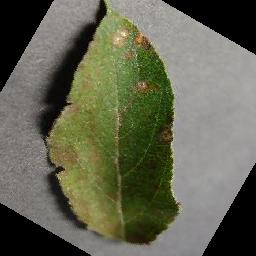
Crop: apple
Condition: cedar_rust